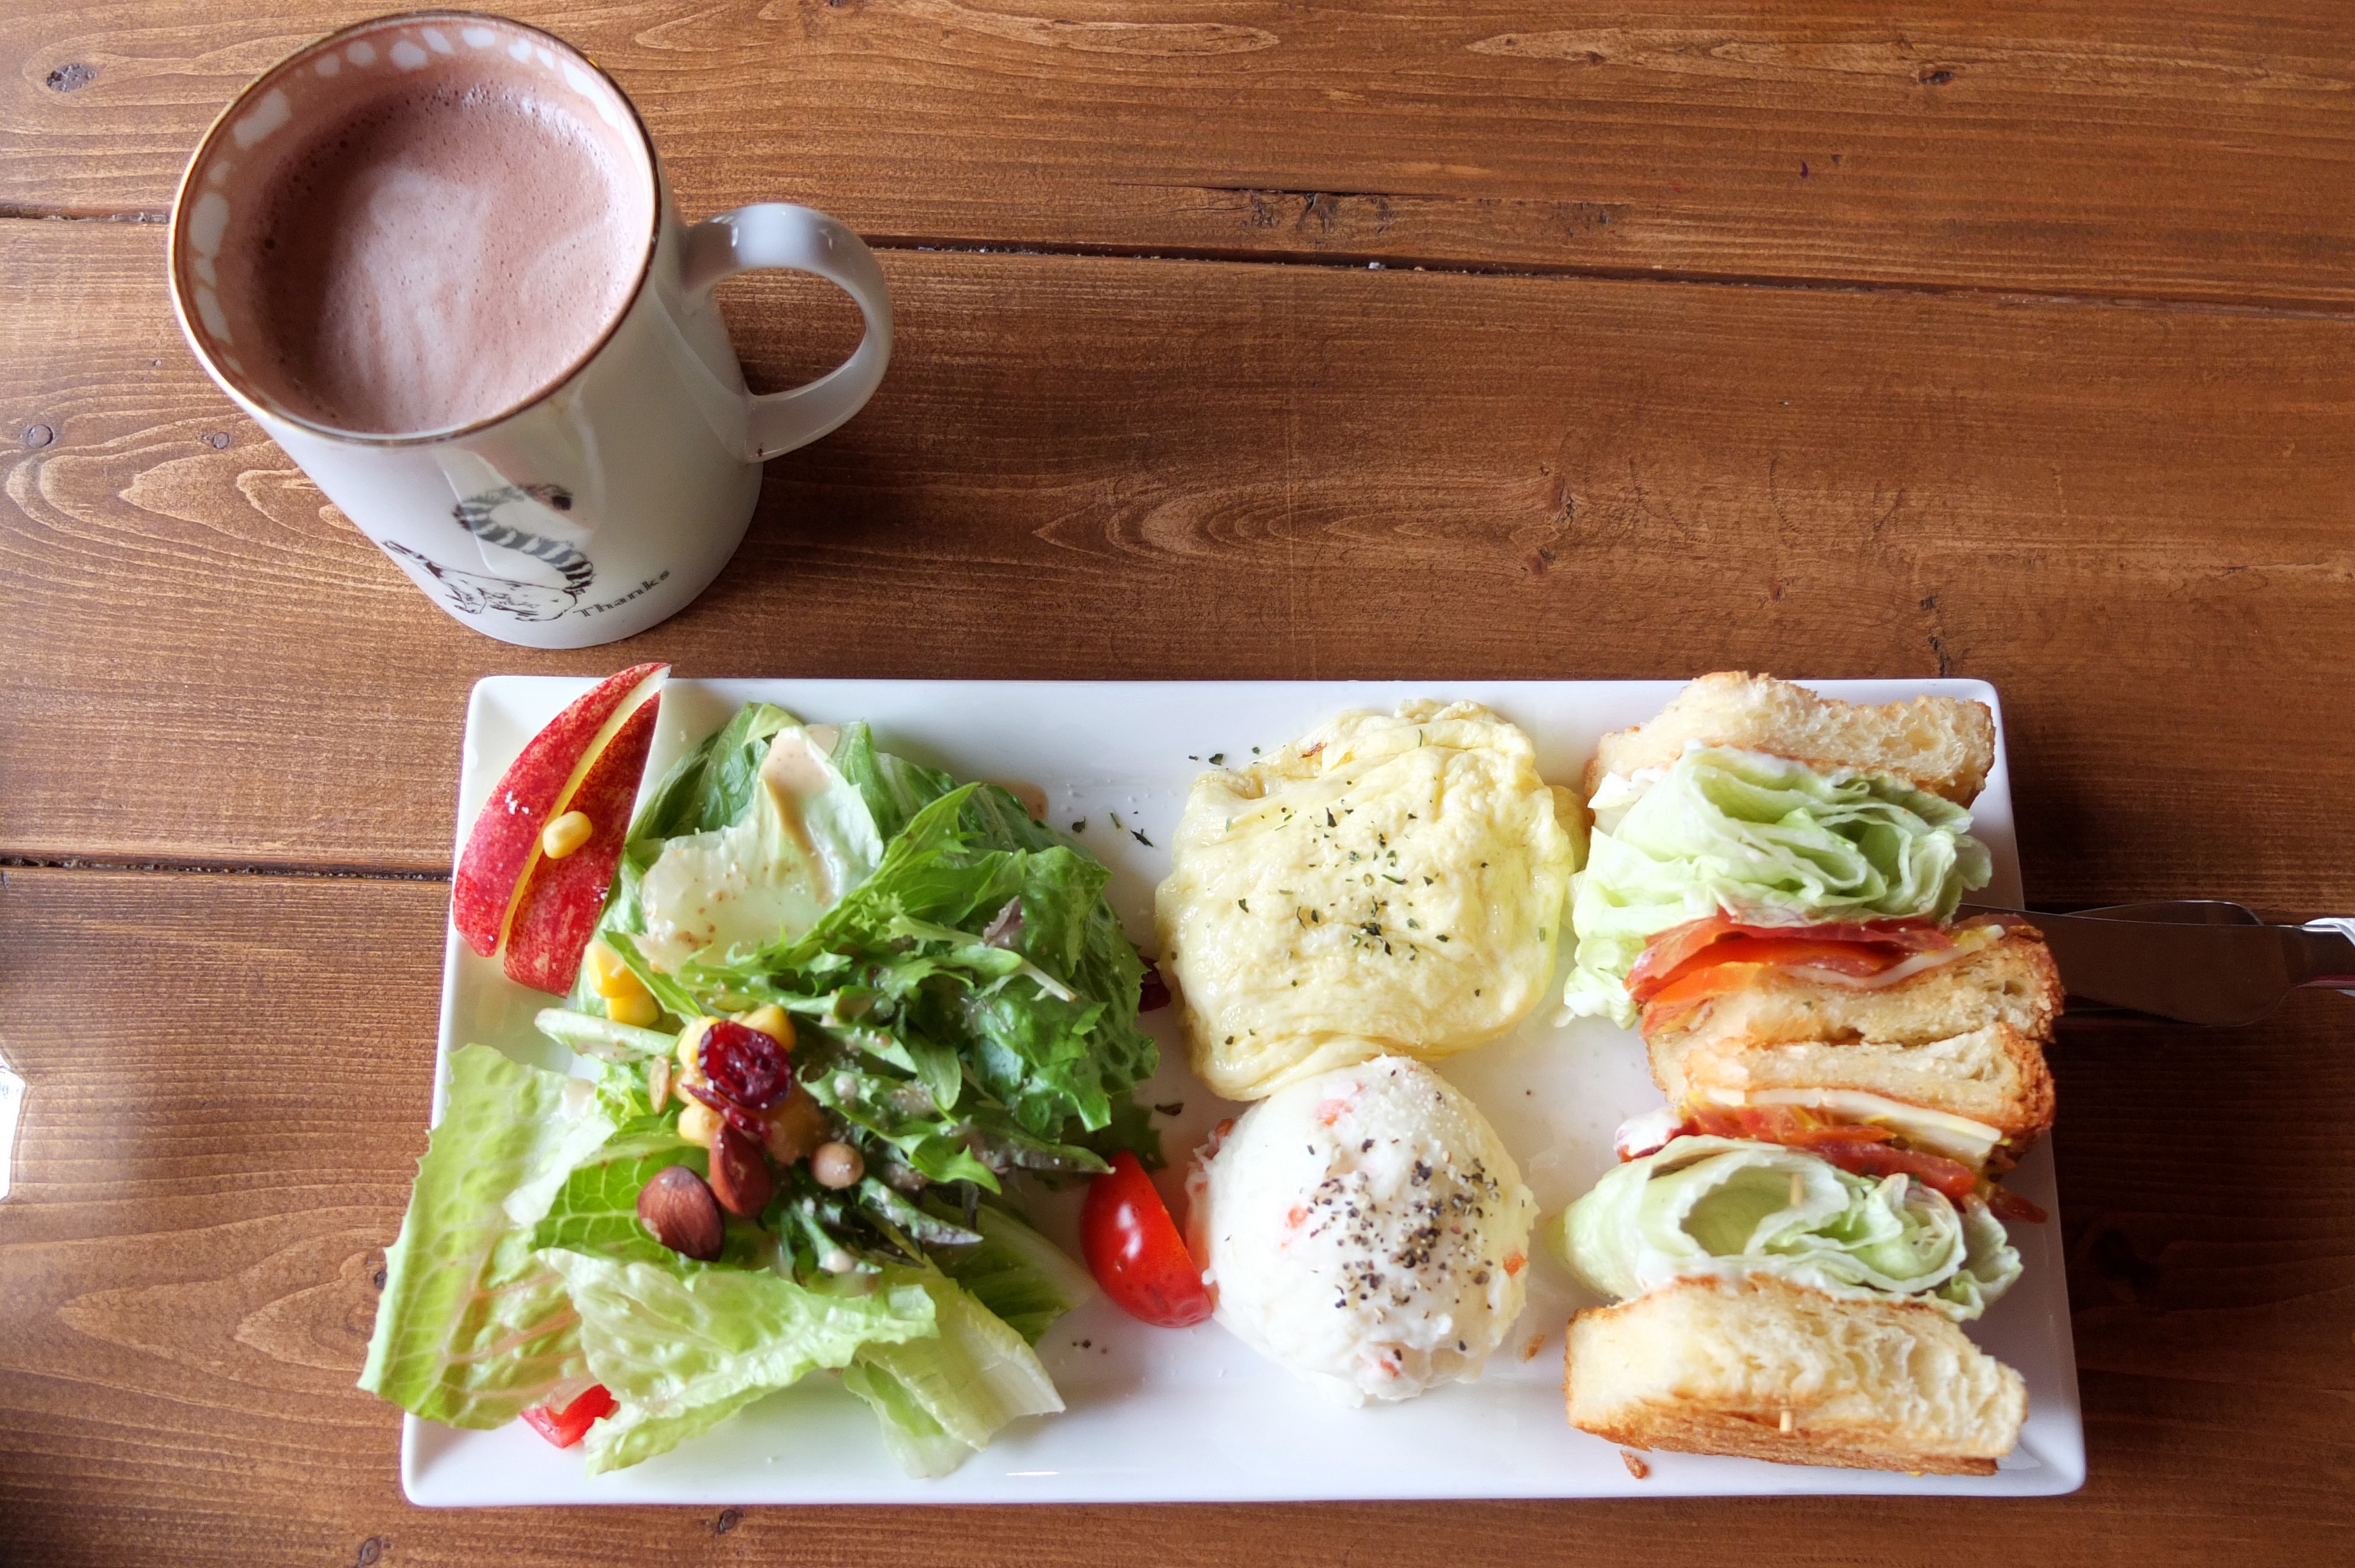
coffee, dish, meal, food, produce, breakfast, lunch, cuisine, brunch, afternoon tea